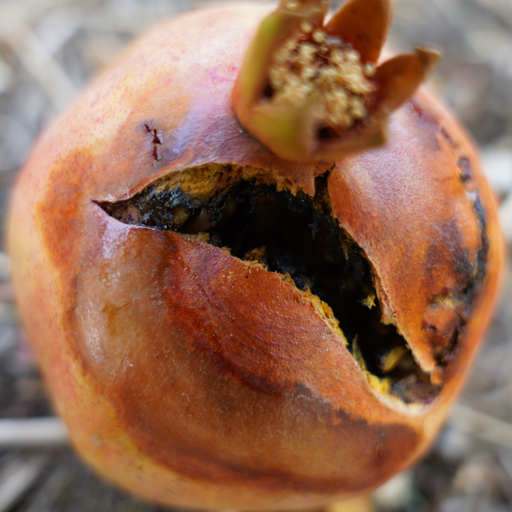
Label: Colletotrichum spp